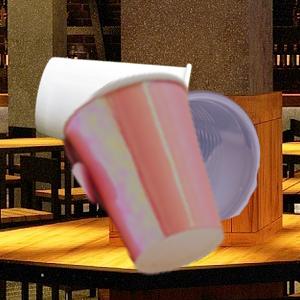
Label: cups